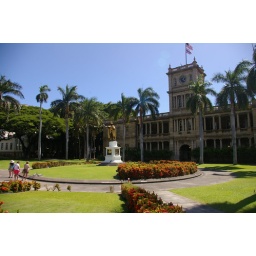
This building was featured in the TV show 'Hawaii 50.' Jack Lord's character Steve McGarrett's office was located here.